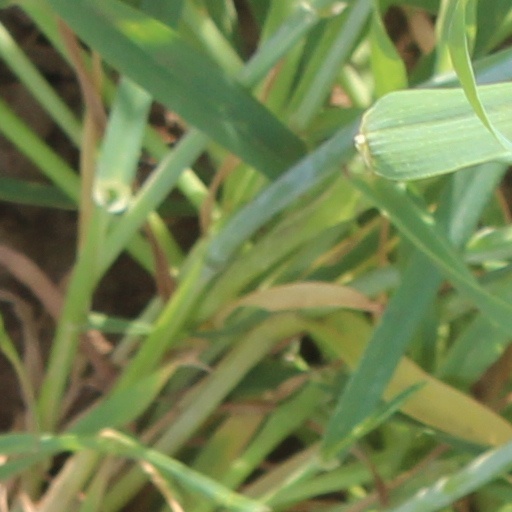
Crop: wheat